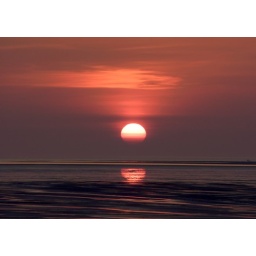
The dying sun, reflected in the pools of water on the beach front at Hoylake, Wirral, England.